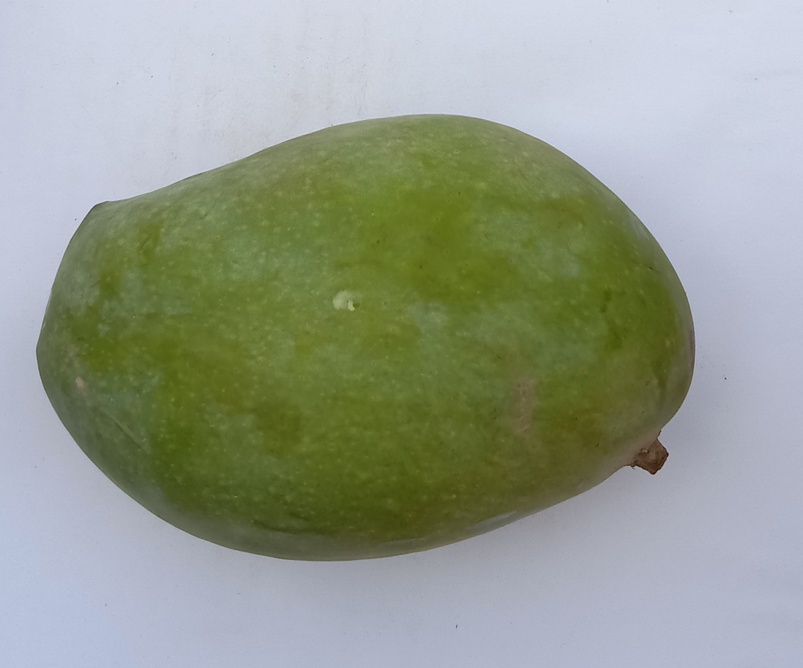
Mango variety: Fajri